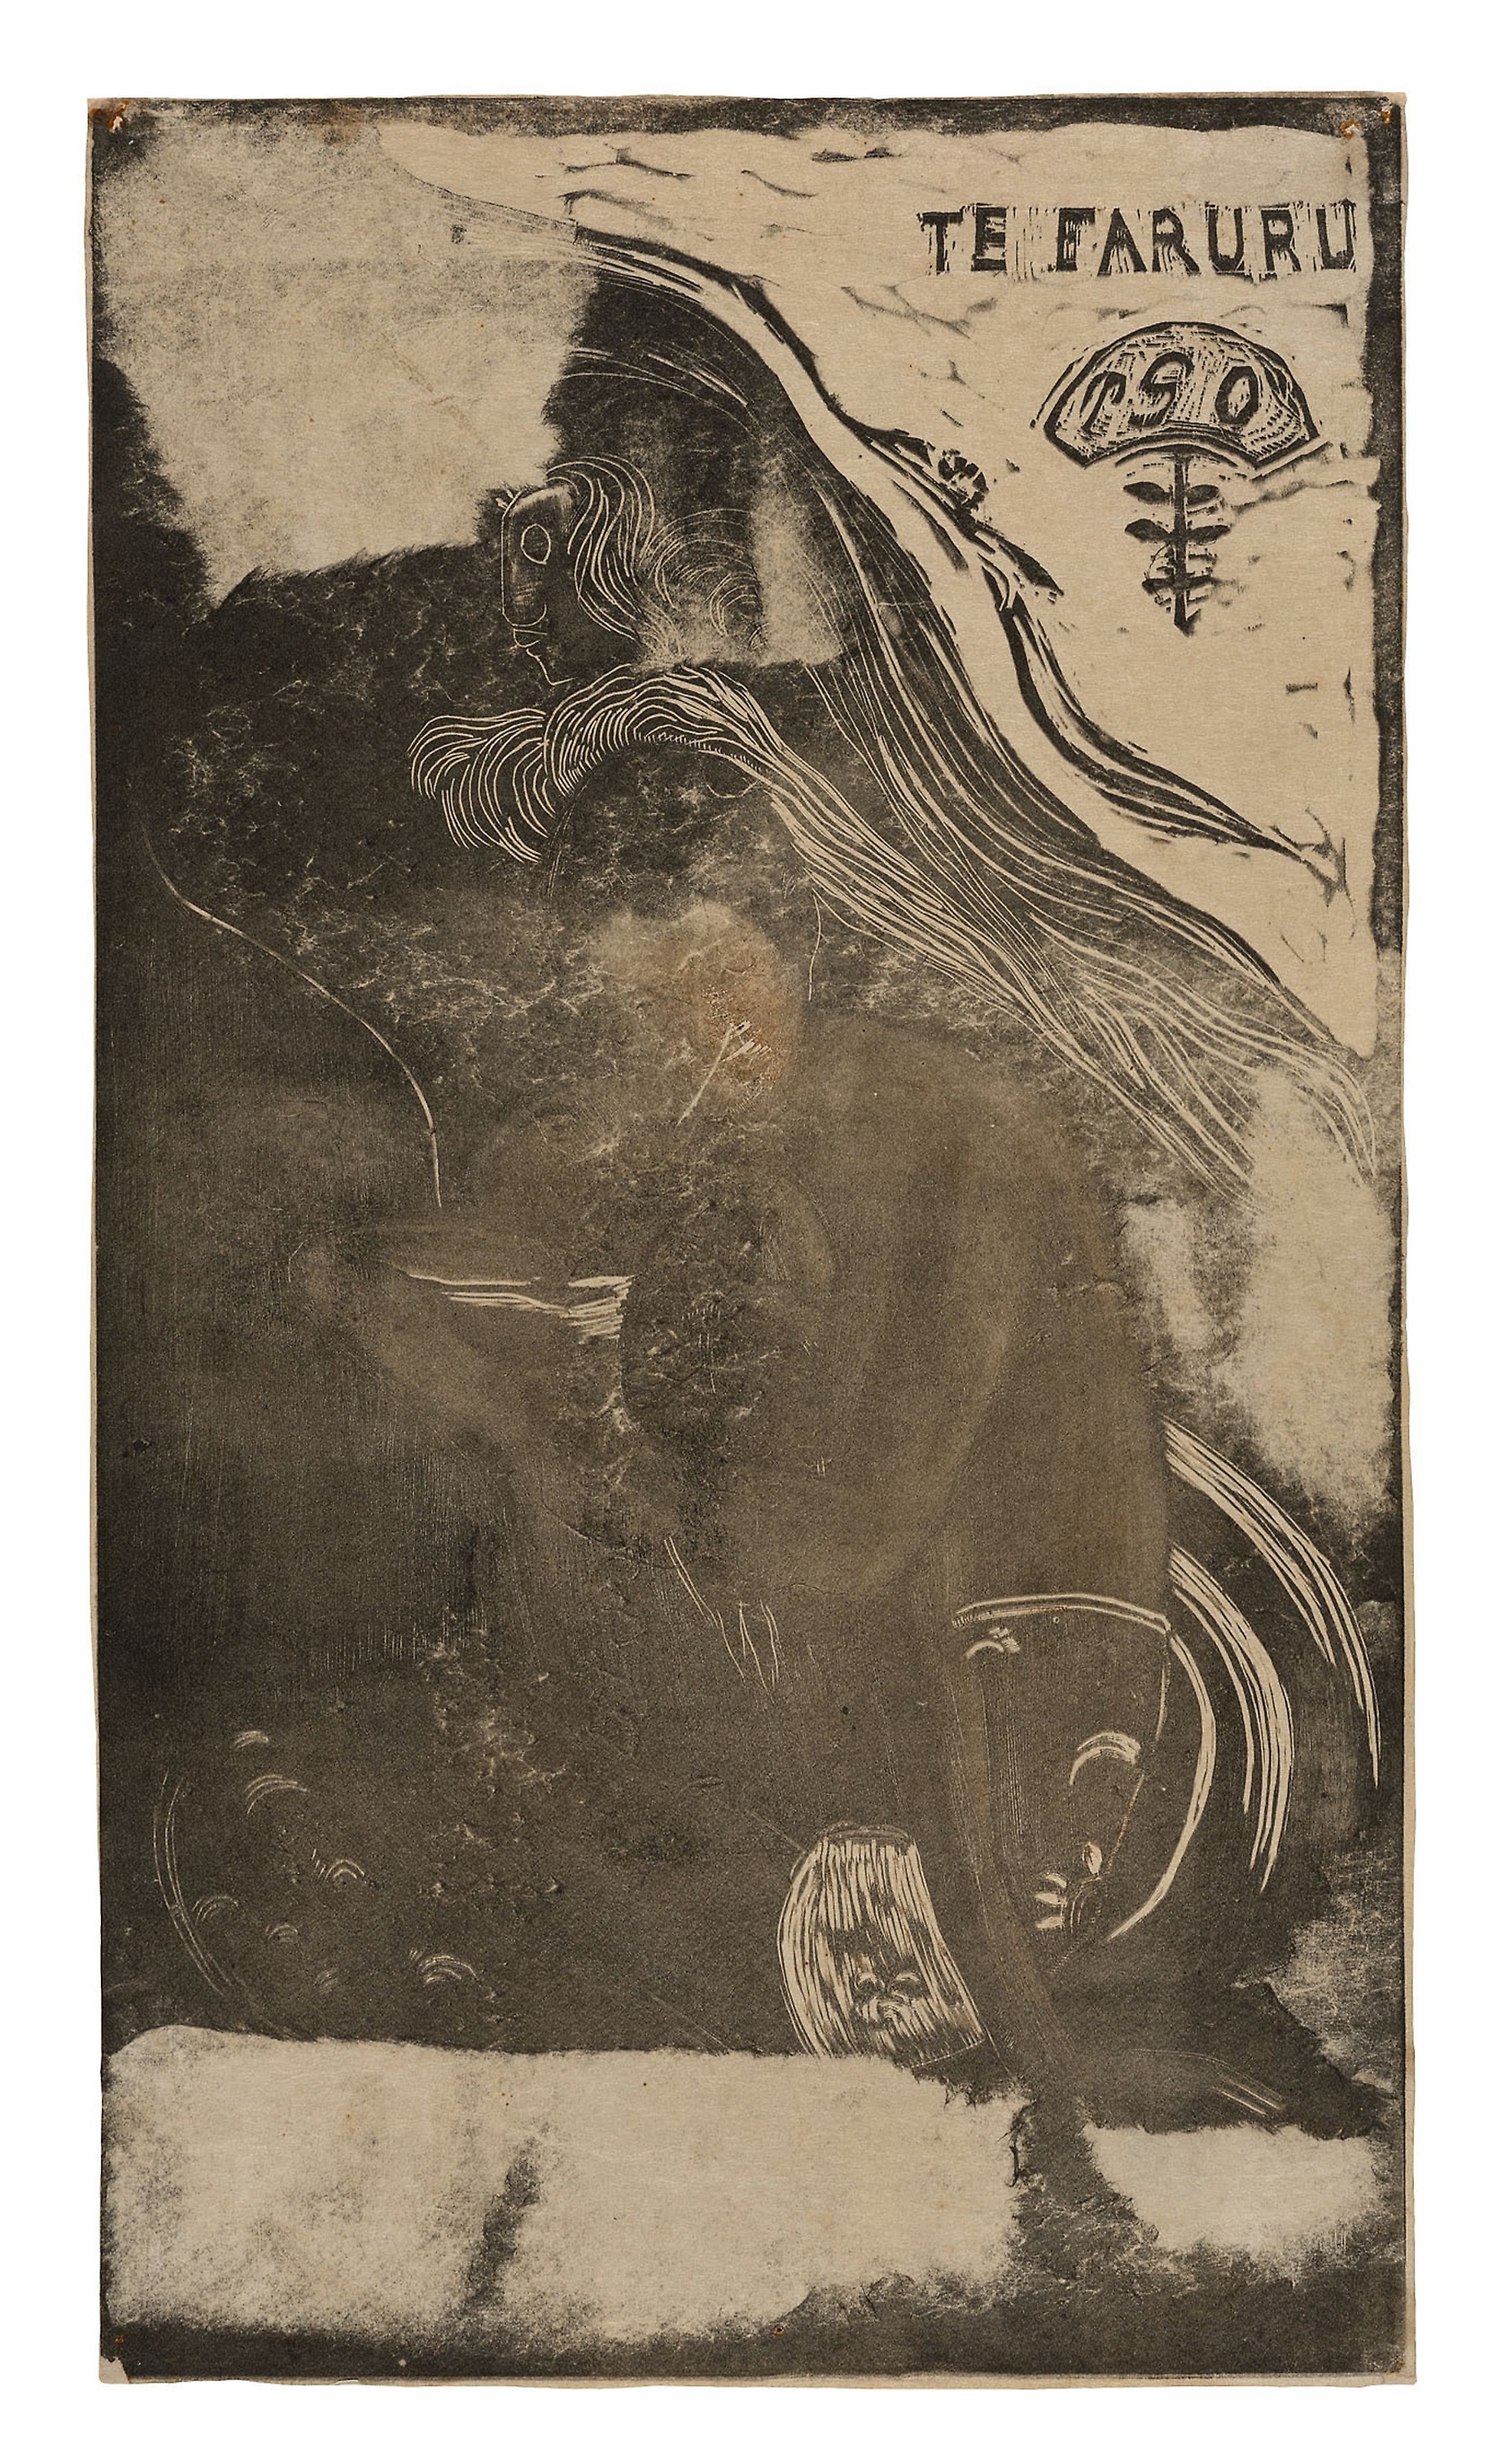
fauna, art, history, ancient history, visual arts, printmaking, stock photography, artifact, illustration